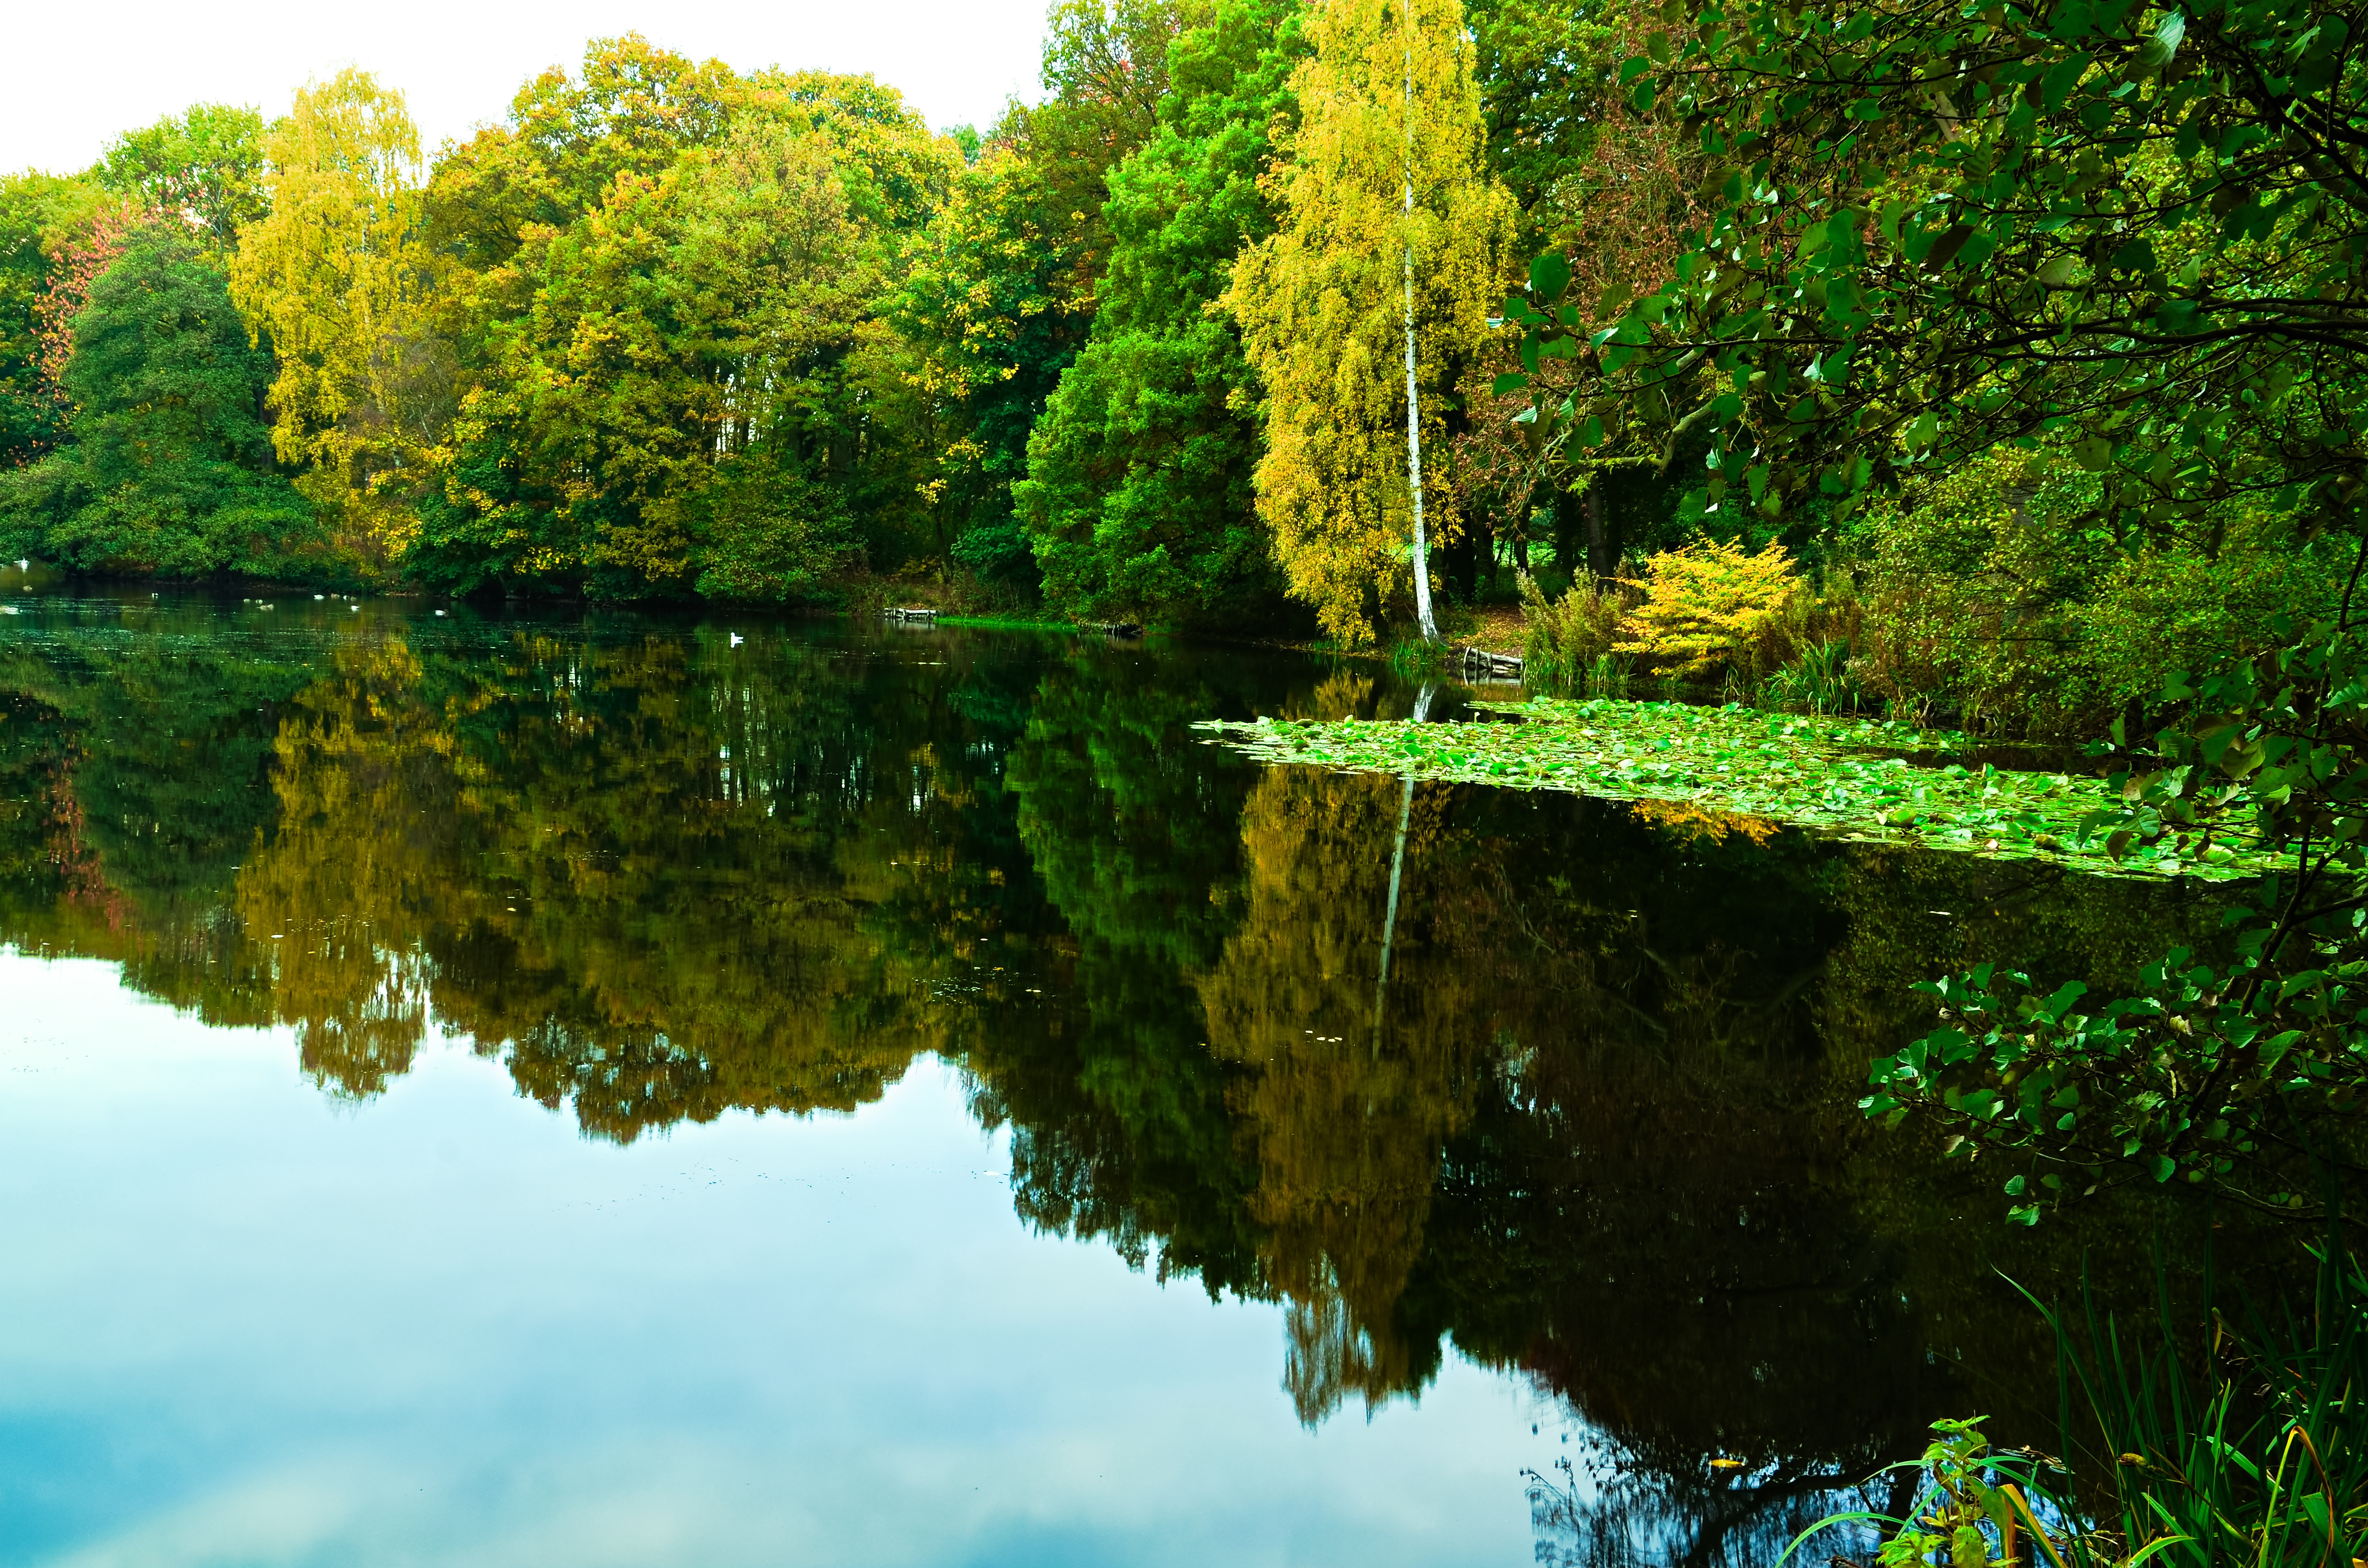
landscape, tree, water, nature, forest, branch, plant, leaf, flower, lake, view, river, pond, green, reflection, autumn, park, scenery, botany, vegetation, woodland, the brook, woody plant